The Crystal Palace

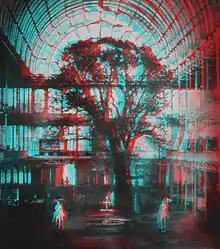
Anaglyphic image made from an 1851 stereoscopic daguerreotype of the Crystal Palace

Paxton was acclaimed worldwide for his achievement and was knighted by Queen Victoria in recognition of his work. The project was engineered by William Cubitt; Paxton's construction partner was the ironwork contractor Fox and Henderson, whose director Charles Fox was also knighted for his contribution. The 900,000 square feet (84,000 m) of glass was provided by the Chance Brothers glassworks in Smethwick. This was the only glassworks capable of fulfilling such a large order; it had to bring in labour from the Saint-Gobain glassworks in France to fulfil the order in time. The final dimensions were long by wide. The building was high, with on the ground floor alone.